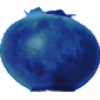
Label: Huckleberry 1